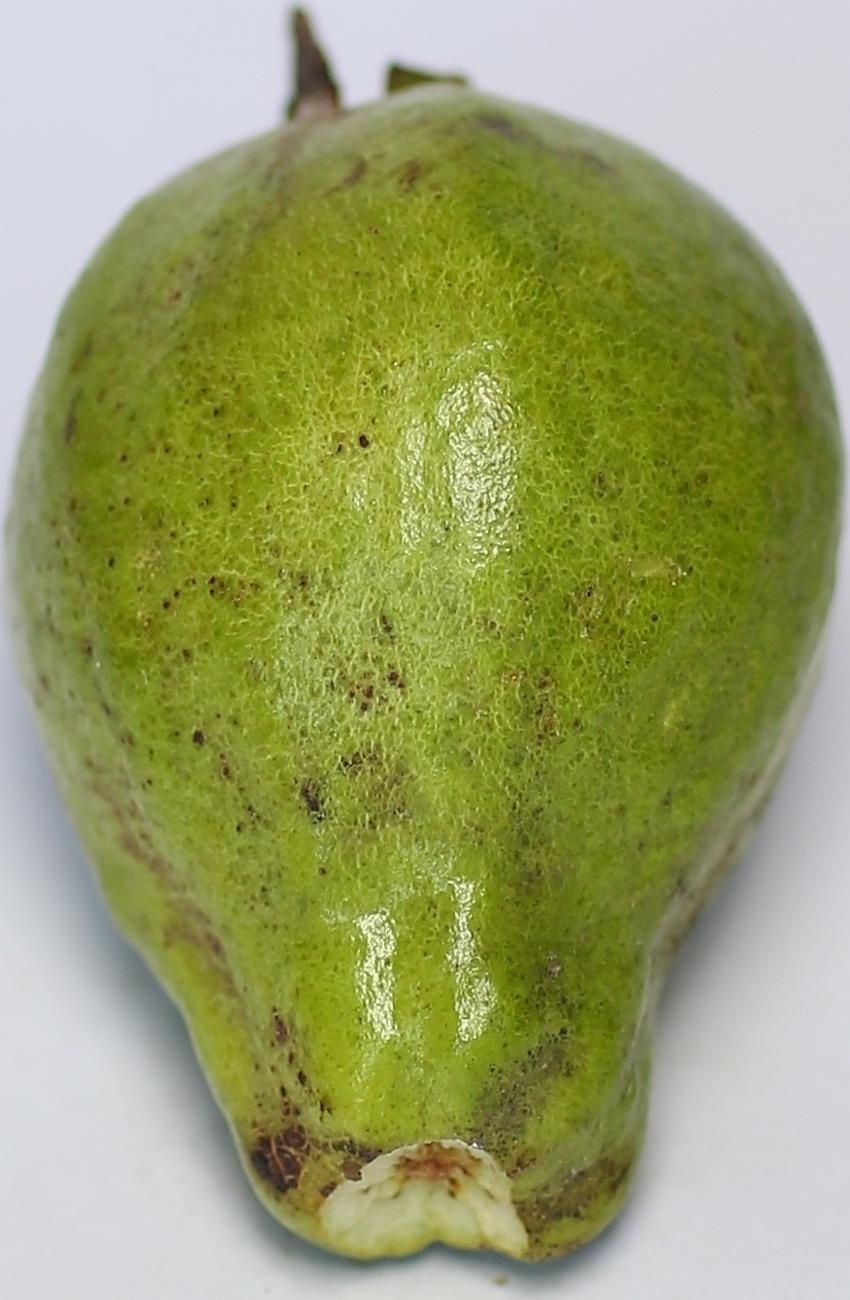
Maturity: green
Variety: local-sindhi